USS New York (BB-34)

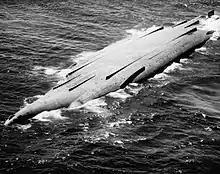
"New York" capsizes after serving as a target ship off Hawaii, 8 July 1948.

"New York" was also frequently host to foreign dignitaries, including King George V of the United Kingdom and the future Edward VIII, as well as then-prince Hirohito of the Empire of Japan. The ship was of great interest to other European powers, as it was in many cases a first chance to see an American dreadnought up close. She was on hand for the surrender of the German High Seas Fleet on 21 November 1918 in the Firth of Forth, several days after the signing of the Armistice, after which she returned to the United States briefly. She then served as an escort for , carrying President Woodrow Wilson, on his trip from the United States to Brest, France en route to the Versailles Peace Conference.